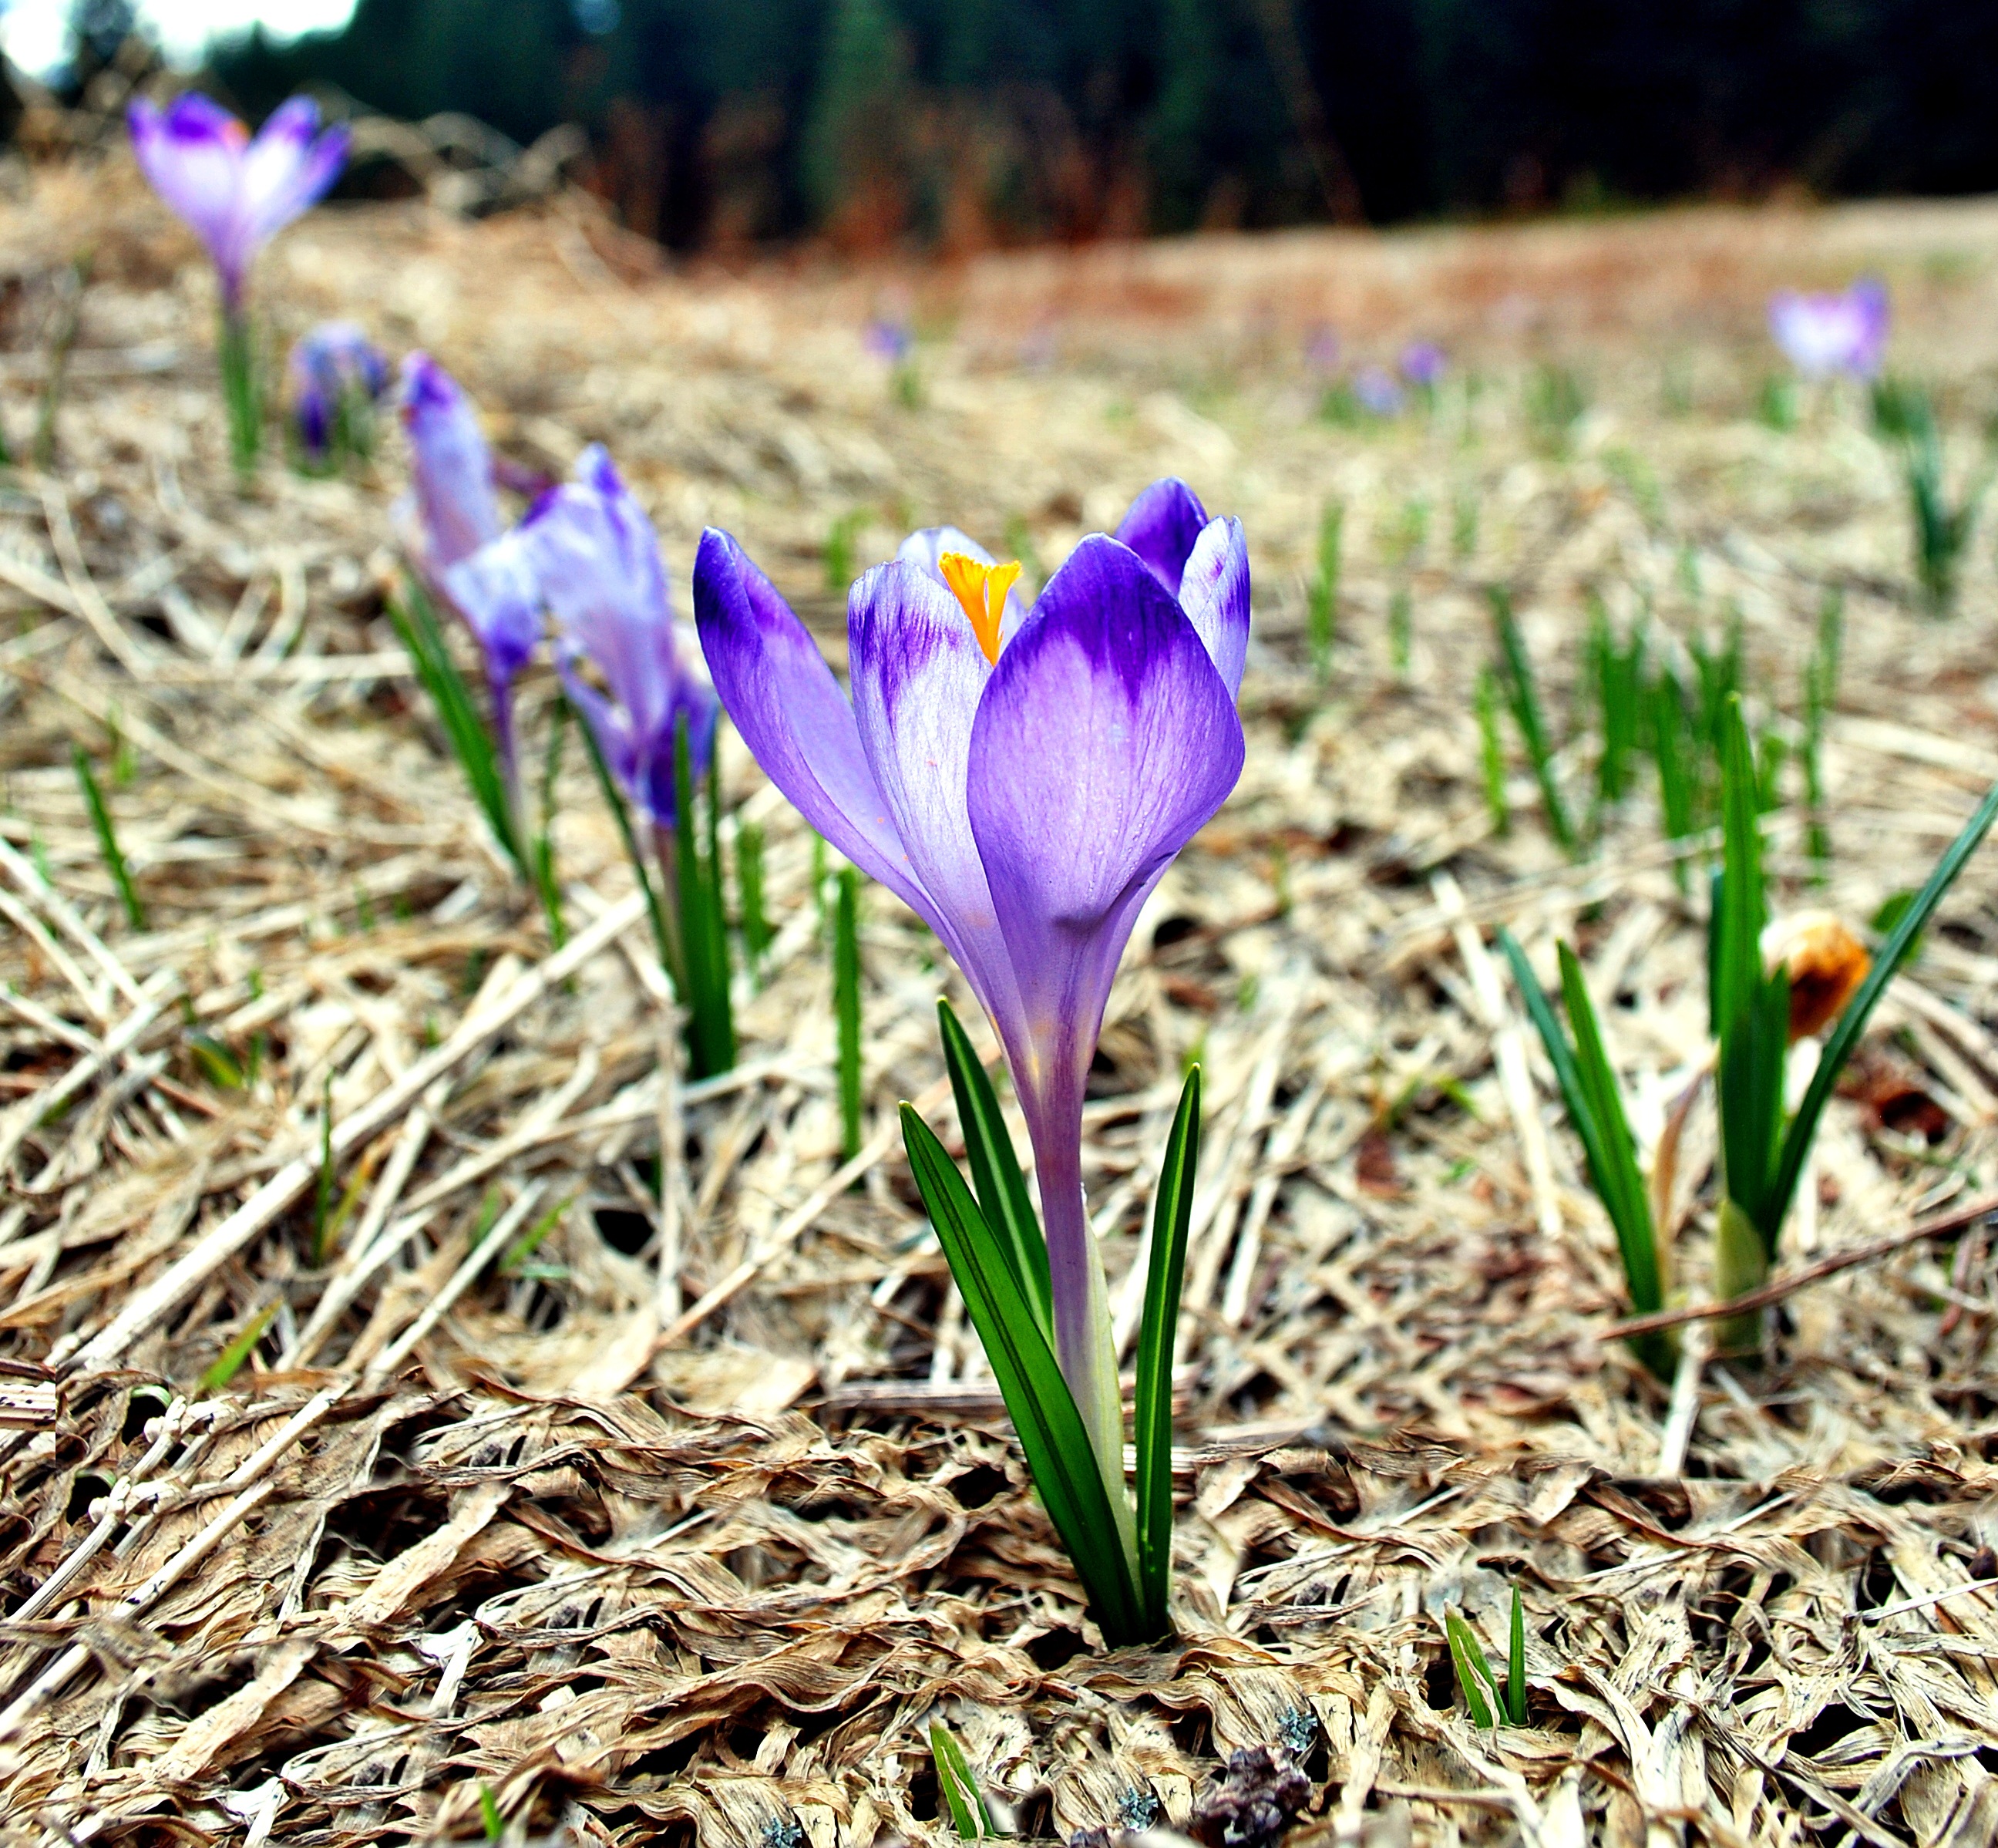
grass, plant, field, meadow, flower, spring, soil, botany, blooming, flora, wildflower, flowers, mountains, crocus, tatry, flowering plant, polyana, land plant, iris family